Kwakwakaʼwakw

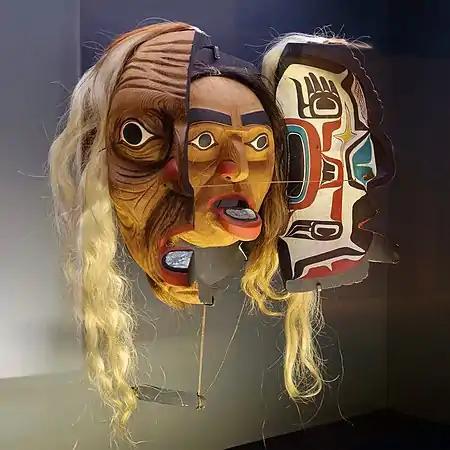
"Kwakwa̱ka̱ʼwakw transformation mask".

In the old times, the Kwakwa̱ka̱ʼwakw believed that art symbolized a common underlying element shared by all species.